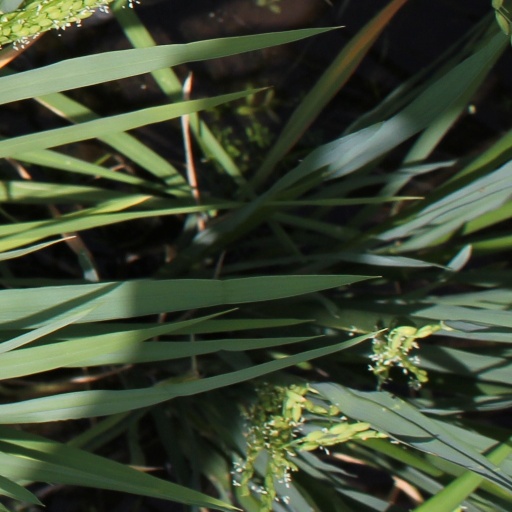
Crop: rice